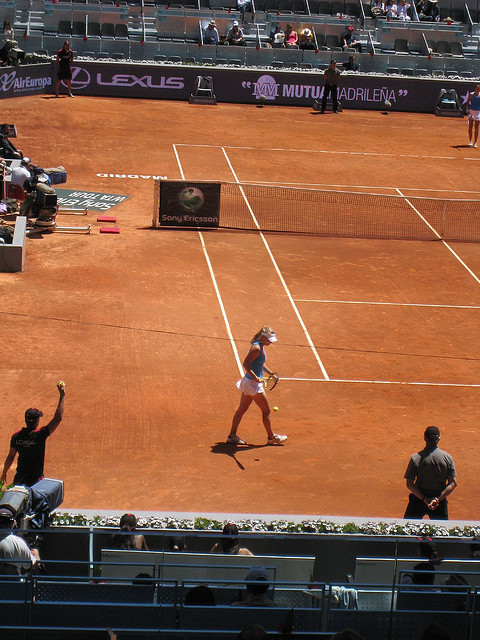
người phụ nữ đang cầm vợt tennis bước đi ngoài sân